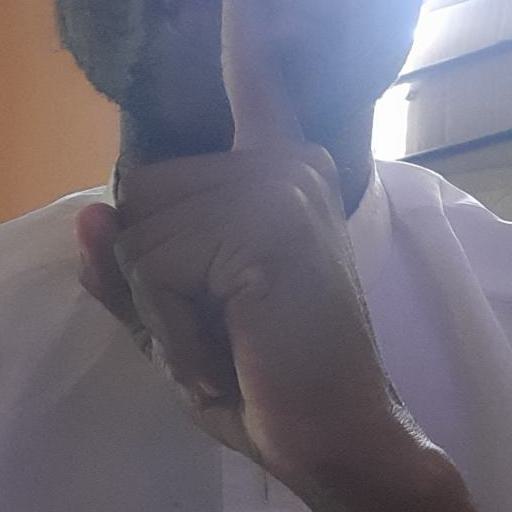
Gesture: mute